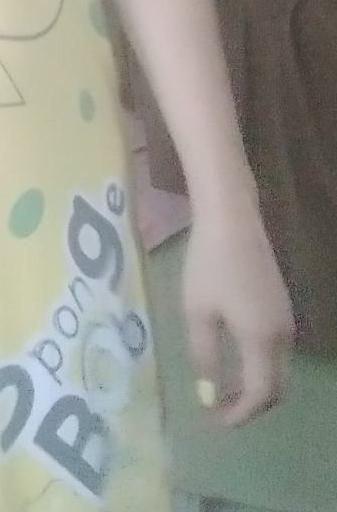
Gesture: no_gesture